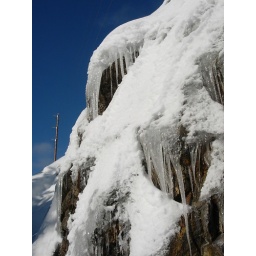
I should really get rid of that telephone pole in Photoshop